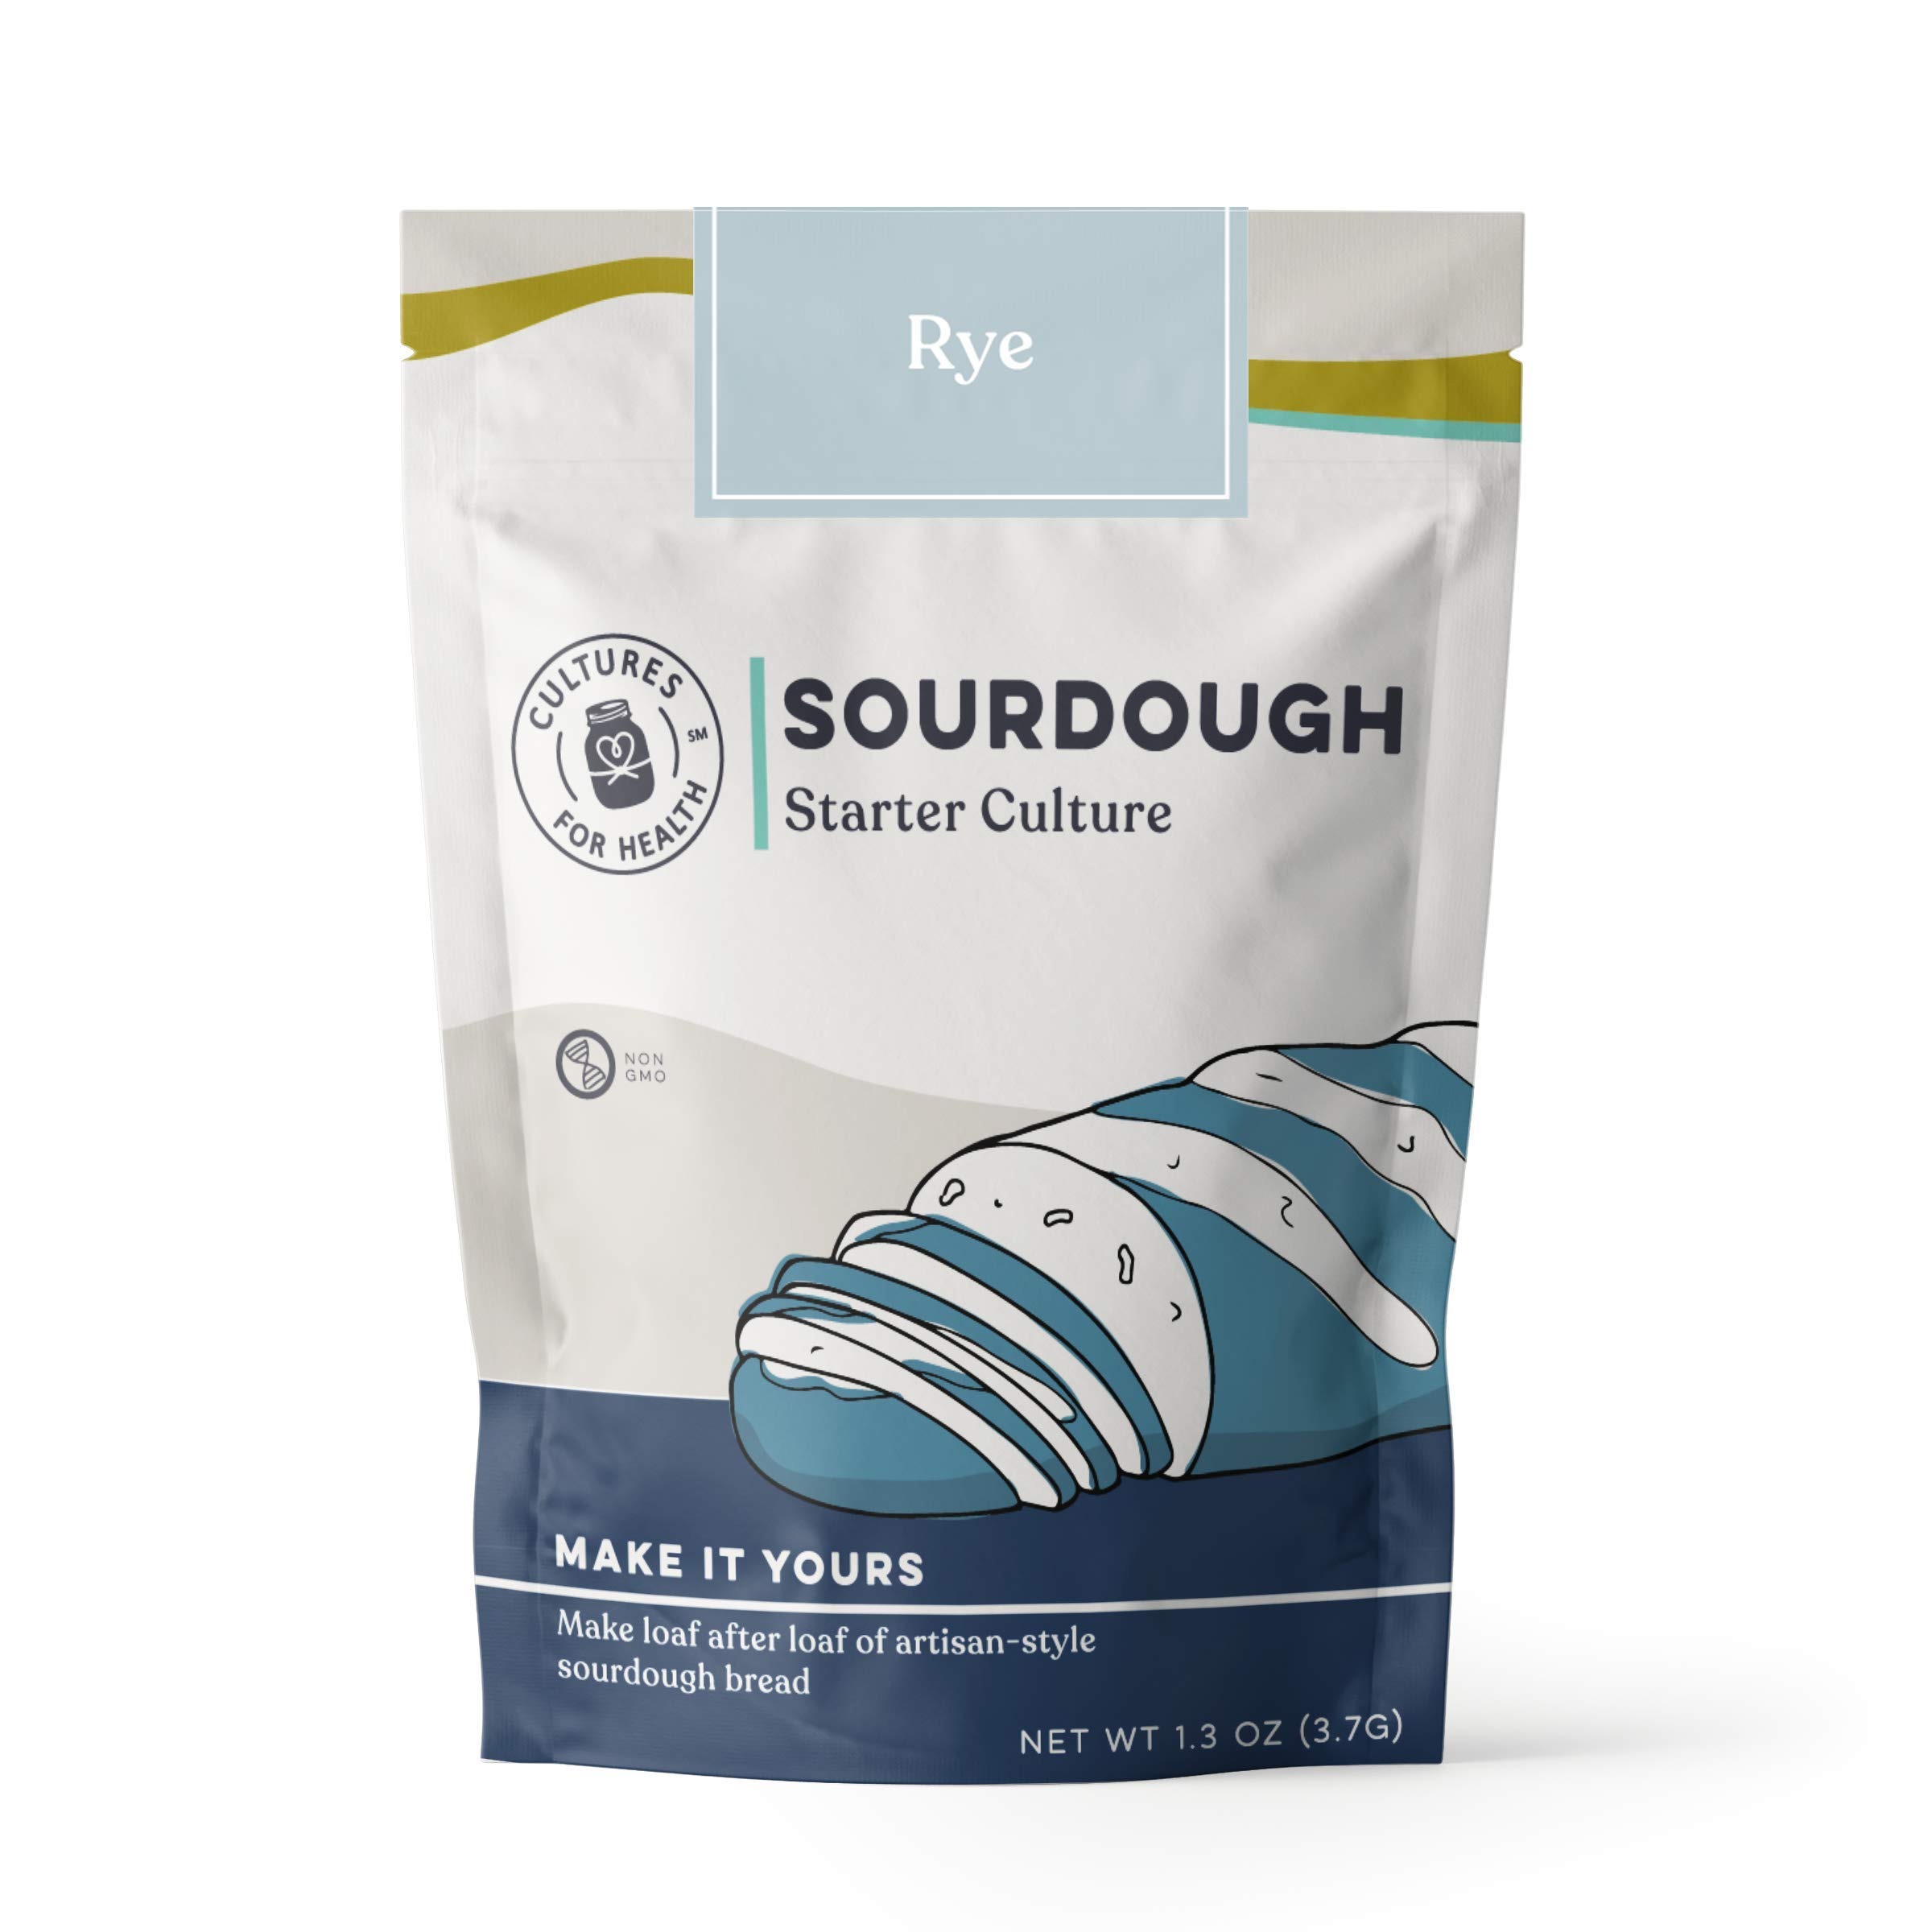
Item Name: Cultures for Health Rye Sourdough Starter | Heirloom Style Dehydrated Culture for Baking Artisan Bread | DIY Rye Bread, English Muffins, Noodles, Waffles, & More | Non-GMO Prebiotic Sourdough Bread
Bullet Point 1: BEGINNER FRIENDLY: Sourdough is one of the most forgiving cultures to work with, making it a great choice for beginners or breadmaking pros. Plus, this dehydrated culture gives you a chance to get familiar with feeding your starter before it's time to bake!
Bullet Point 2: HEIRLOOM STYLE: With proper care, our sourdough starter can be reused indefinitely to leaven baked goods, making it easy for you to create delicious bread over and over again.
Bullet Point 3: VERSATILE: Make more than just bread! Use this starter to try your hand at creating delicious rye crackers, pizza dough, muffins, pancakes, pasta, and more.
Bullet Point 4: HEALTH BENEFITS: Sourdough, in addition to being a low carb bread, is a great source of vitamins and minerals. Plus, finished loaves are chock full of prebiotics, which help promote good digestion.
Bullet Point 5: SAFE: Each batch is pathogen tested by a trusted third-party laboratory so you know you are getting a high quality, healthy starter to make great baked goods at home.
Product Description: Bake your own deliciously dense rye sourdough bread with this amazing starter from Cultures For Health. This sourdough starter comes with a single packet of dehydrated rye sourdough culture; don't worry though, it's an heirloom culture, so you can keep it going and make as many batches of tasty artisan bread fresh from the oven as you want! Simply reserve about 1/4 cup to maintain starter. With an essentially limitless supply, you can get creative—try making sourdough bread, waffles, brownies, pretzels, and more. Probiotics in the starter help process the flour so sourdough is easier to digest; plus the finished product contains prebiotics that help digestion from the opposite angle, so eating more sourdough promotes better gut health. It must be maintained correctly to continue making more, but fortunately, sourdough starters are some of the most forgiving cultures to work with, making them perfect for beginners. It takes about a week to activate your starter, but it will be ready to bake just 4 hours after the final feeding. For great-tasting treats with gut-healthy probiotics, Cultures For Health is here to get you started.
Value: 1.3
Unit: Ounce

Price: 14.19